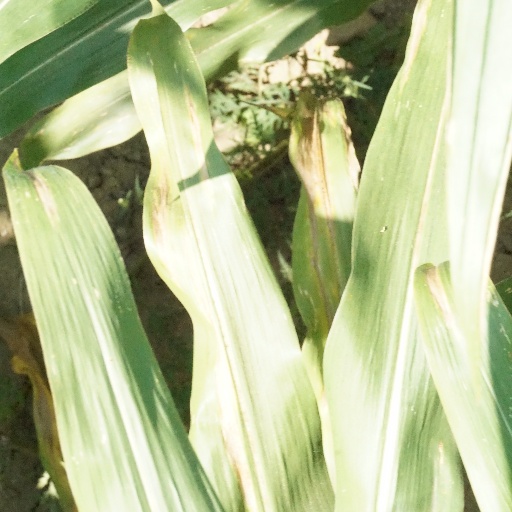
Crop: maize; corn